Nakamichi Dragon

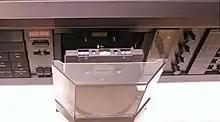
The next generation of Nakamichi auto-reverse decks, introduced in 1984, used unidirectional transports that flipped over the cassette, rather than reversing.

Throughout the 1980s, high fidelity magazines called the Nakamichi Dragon the best cassette deck they had ever tested. In comparative tests by "Audio" (West Germany, 1985) and "Stereo Review" (United States, 1988), only the Revox B215 equaled the Dragon in sound quality. The Revox surpassed the Dragon in mechanical aspects and probably in long-term durability but lacked auto-reverse, automatic azimuth adjustment and the versatility of manual calibration. Flagship decks by ASC, Harman Kardon, Onkyo, Tandberg and TEAC, and the auto-azimuth Marantz SD-930, were distinctly inferior to the Dragon. The Dragon's status as Nakamichi's best deck is debatable. According to Paul Wilkins of Bowers & Wilkins – long-term Nakamichi distributor and service provider – the 1000ZXL is the most complicated and rarest model, the less expensive CR-7 is equivalent to the Dragon in terms of sound quality but lacks auto-reverse and auto-azimuth functions.